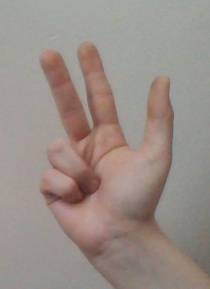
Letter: al